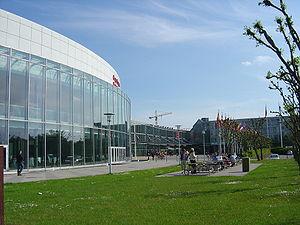
La conférence de Copenhague a été la 15ᵉ conférence des parties de la Convention-cadre des Nations unies sur les changements climatiques. Elle s'est tenue à Copenhague, du 7 au 18 décembre 2009. Conformément à la feuille de route adoptée en 2007 lors de la COP 13, elle devait être l'occasion, pour les 192 pays ayant ratifié la Convention, de renégocier un accord international sur le climat remplaçant le protocole de Kyoto, initié lors de la COP 3 en 1997 et dont la première étape prend fin en 2012. Cette COP 15 était également la MOP 5, soit la 5ᵉ réunion annuelle depuis l'entrée en vigueur du protocole de Kyoto en 2005.
Les MTV Europe Music Awards ont été créés en 1994 par MTV Europe pour récompenser les meilleurs clips vidéos de l'année en Europe. À l'origine conçus comme une alternative aux MTV Video Music Awards, les MTV Europe Music Awards sont aujourd'hui une célébration de ce que les téléspectateurs de MTV considèrent comme le meilleur de la musique. Contrairement aux VMA's, la plupart des prix sont décernés par les votes des téléspectateurs. Les MTV Europe Music Awards changent chaque année de ville hôte. Jusqu'ici l'événement a déjà été accueilli 5 fois par le Royaume-Uni et par l'Allemagne. Les prix sont présentés annuellement et retransmis en direct sur MTV Europe, MTV et la plupart des canaux MTV internationaux.